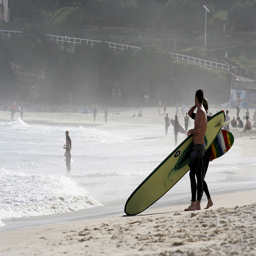
Many people are at a sandy beach, some of which are carrying surfboards.
two surfers with their surfboards are standing on the shore
Two people holding surfboard walking toward the shore
Surfers on a beach carrying surfboards into the ocean.
People looking out at the ocean with two people standing on the edge with surf boards.